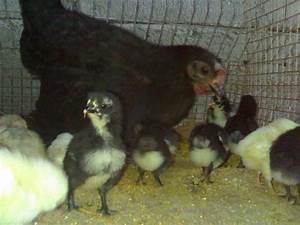
Label: gallina